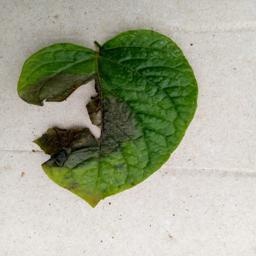
Etiqueta: Late Blight